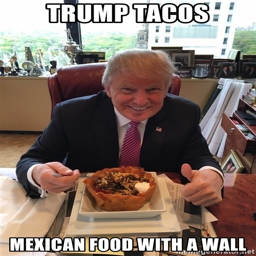
mexican food with a wall